Elmina D. Slenker

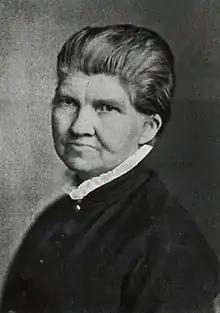
19th-century American Freethought leader and early sex reformer Elmina Drake Slenker was a regular contributor to Lucifer the Lightbearer and an early promoter of Dianism.

Elmina Drake Slenker (born Elizabeth Drake, December 23, 1827 – February 1, 1908) was a 19th-century American author, leader in the Freethought movement, and early sex reformer. A regular contributor to anarchist journal Lucifer the Lightbearer, Slinker advocated a sexual practice called Dianism. In 1887, Slenker was arrested for violating the Comstock laws which criminalized use of the US postal service to deliver sexually explicit content. She was jailed for several months, subjected to jury trial, and found guilty before finally being freed on a technicality.